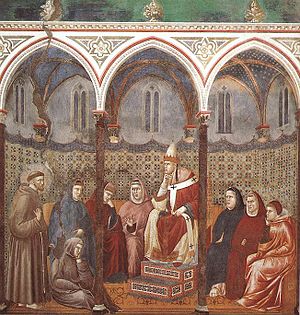
Frans af Assisis liv i Giottos billeder / Giotto: Legenden om Frans
17. Frans prædikede for pave Honorius III og hans kardinaler sådan, at det stod klart, at det ikke var ord af menneskelig visdom, men ord inspirerede af Gud.
Giotto di Bondone og hans værksted malede i årene 1297-1300 en cyklus af billeder til Frans af Assisis helgenlegende, sådan som den var kendt gennem Thomas af Celanos og Bonaventuras værker.